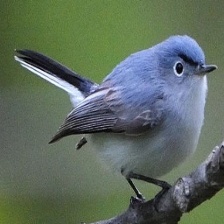
Species: BLUE GRAY GNATCATCHER
Scientific name: POLIOPTILA CAERULEA